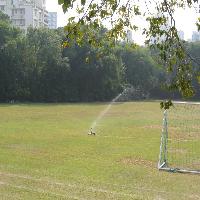
Weather: cloudy or overcast